Sindicatul IT Timișoara

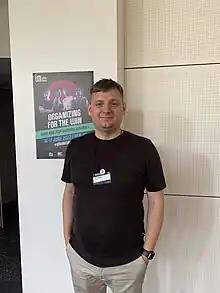
Florentin Iancu at a UNI Global Union conference for unionised tech workers.

The Romanian IT Union (SITT) is Romania's first trade union for people working in the IT and outsourcing sector. It represents 3,000 workers at four different firms; Nokia, Wipro, Accenture and Atos.